37th Chess Olympiad

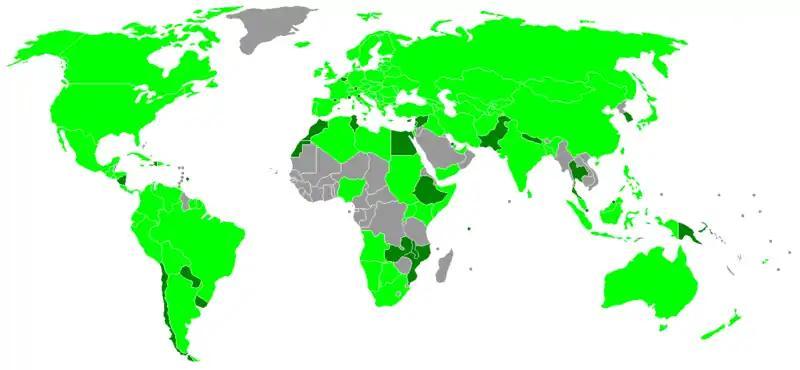
Countries that participated only in the open division are shown in dark green, while the rest of the participants are shown in light green.

Concurrent with the chess competition, the 77th FIDE Congress was held in Turin, where delegates from all the national chess federations met to transact business. Incumbent FIDE president Kirsan Ilyumzhinov faced criticisms for alleged mismanagement and corruption, primarily from Western federations, including those of the United States, England, France, and Canada, but, with the support of most Asian and African delegates, notably those representing Russia and Singapore, he staved off a challenge from Dutch businessman Bessel Kok to retain his position through 2010, winning by 96 votes to Kok's 54.